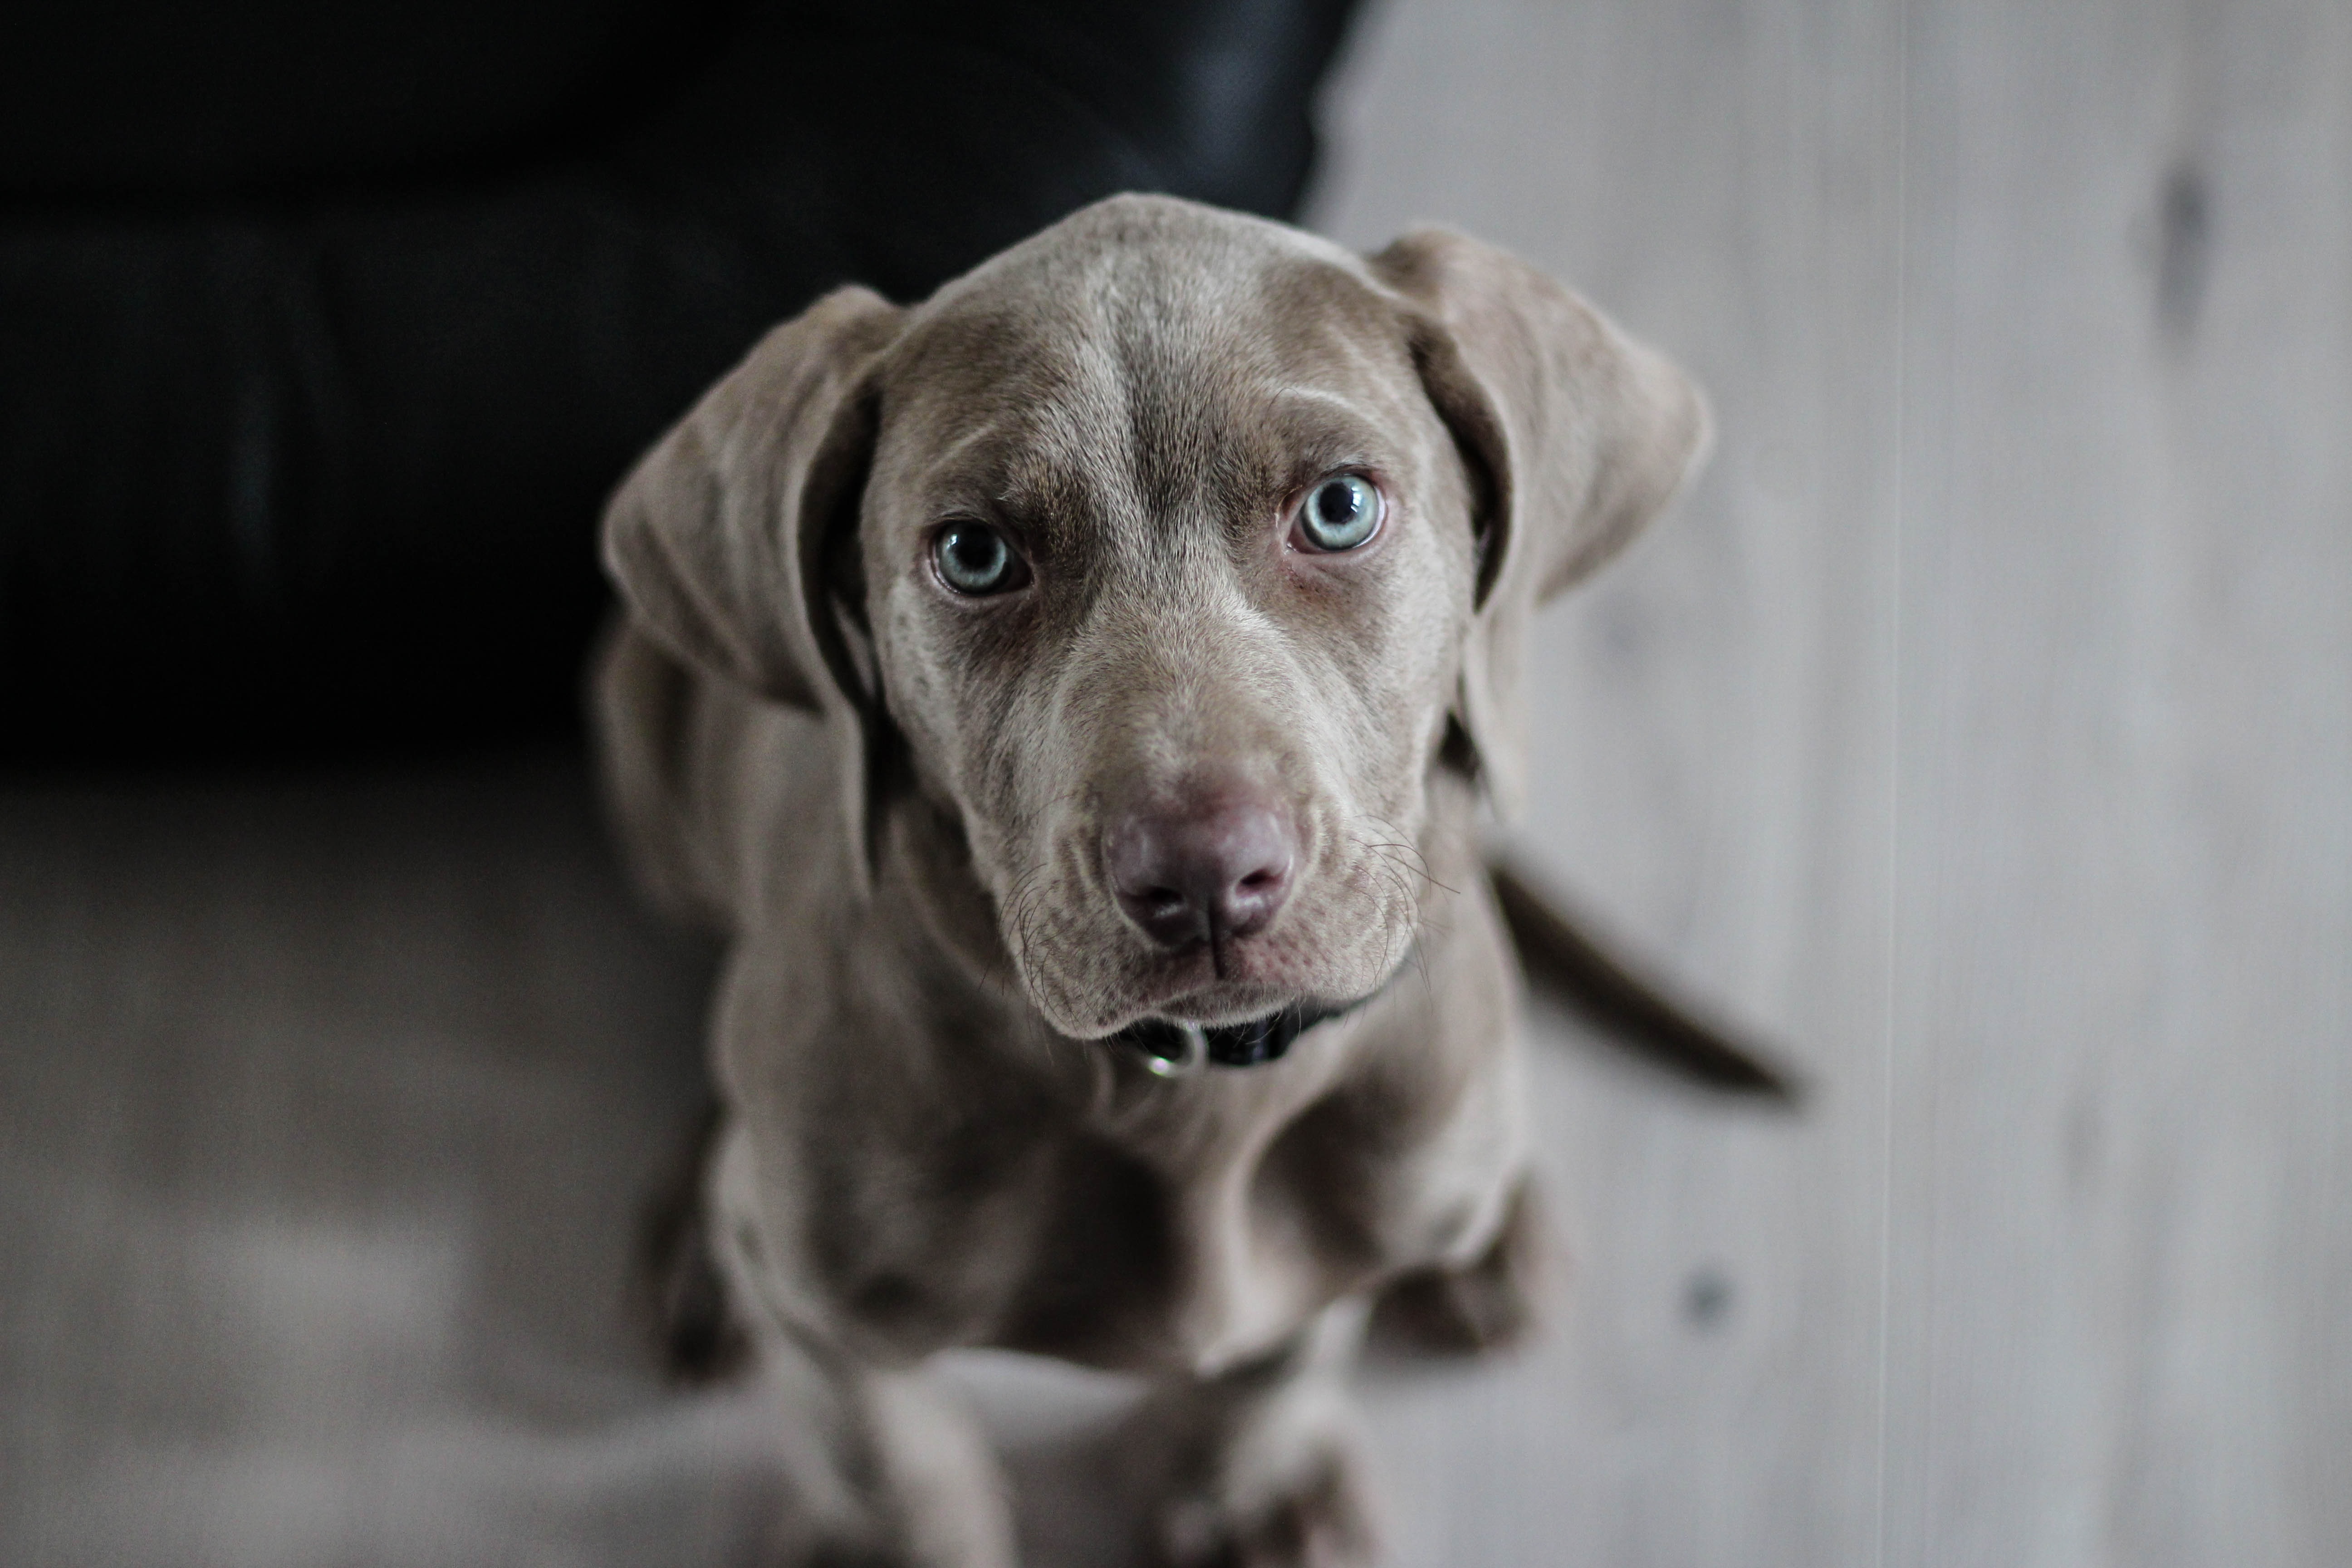
puppy, dog, mammal, weimaraner, snout, vertebrate, dog breed, animal portrait, dog like mammal